Federation Square

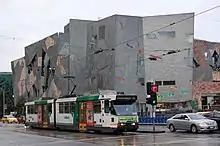
A tram on Flinders Street, with the East Shard and the ACMI building in the background.

The Melbourne offices of the Special Broadcasting Service (SBS), one of Australia's two publicly funded national broadcasters, is in the Deakin Building on Flinders Street.